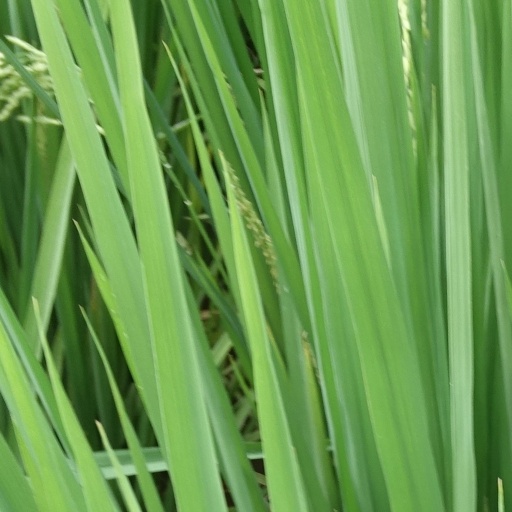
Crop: rice